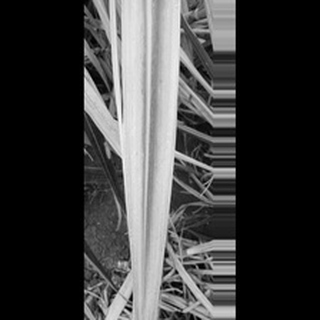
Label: sugarcane_yellow_leaf_disease